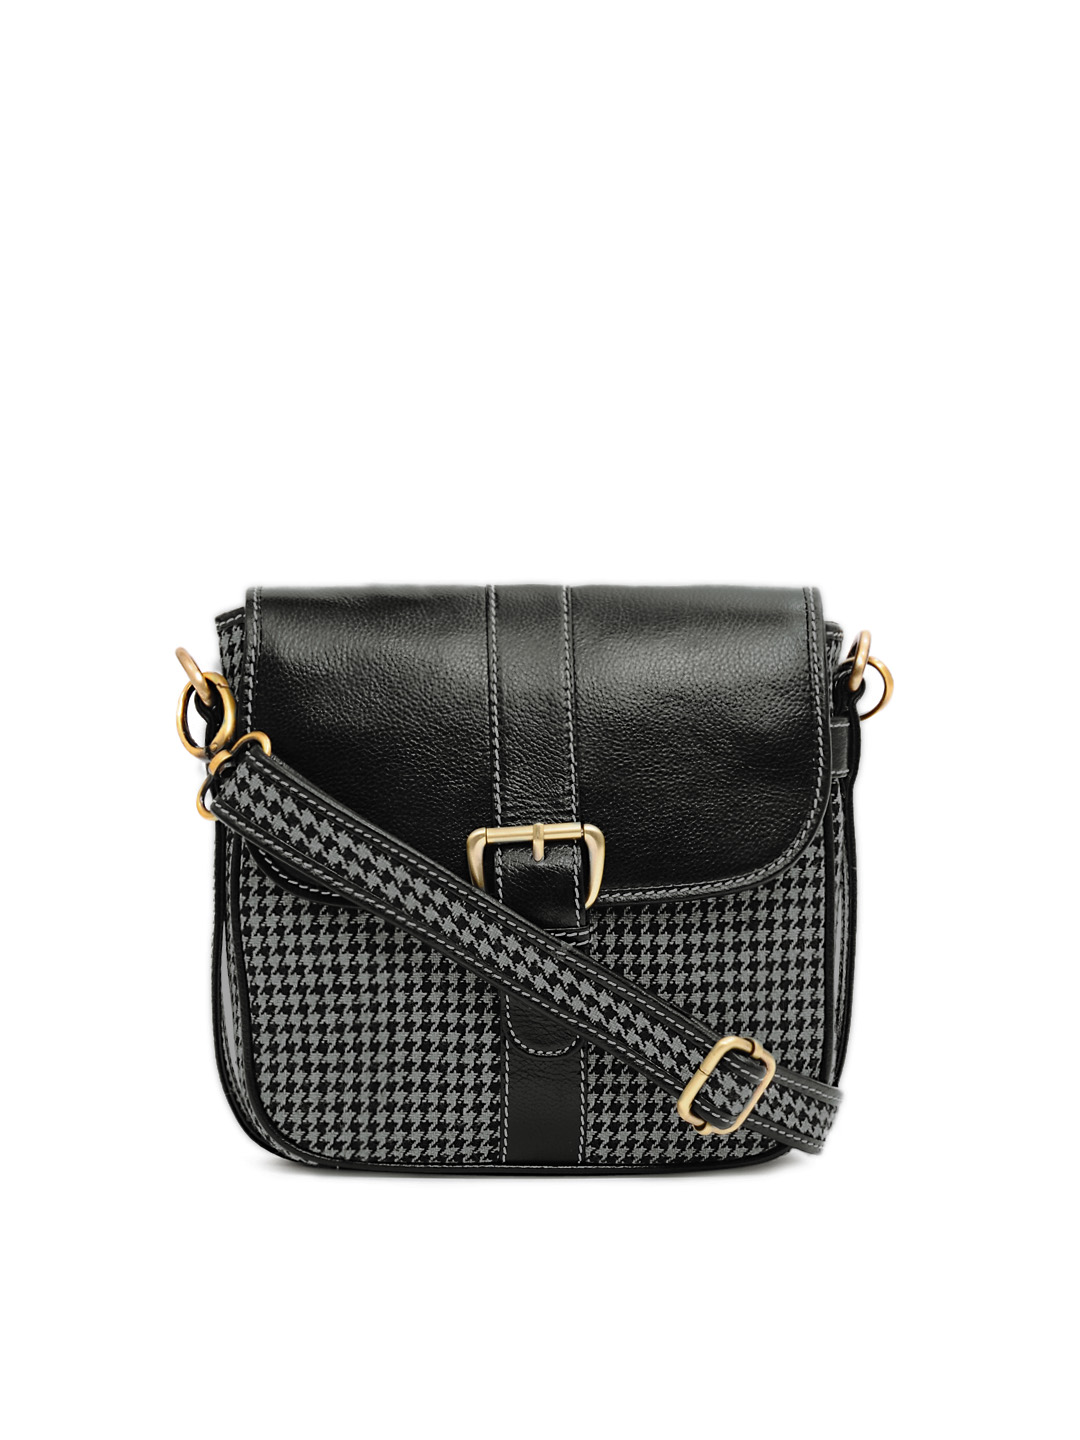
Ivory Tag Women Black Houndstooth Sling Bag
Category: Accessories / Bags / Handbags
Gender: Women
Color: Black
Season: Fall 2012
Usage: Casual